Clissold Park

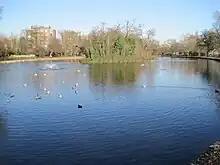
Clissold Park lake

Clissold House is a Grade II listed building; it houses a cafe and serves as an event location. In 2007, Clissold Park was voted the "Heart of Hackney", in a poll organised by the council. On 30 March 2007 the Heritage Lottery Fund (HLF) announced the award of a development grant to put forward a bid for a full £4.5 million Park Restoration Grant to restore the park and house to its original 18th-century design. The subsequent bid was successful, and in addition to funds from the HLF and the council, the project also received funding from the Big Lottery Fund. Work commenced in January 2010, and over the next two years an estimated £8.9 million was spent upgrading the house and its surrounding parkland.